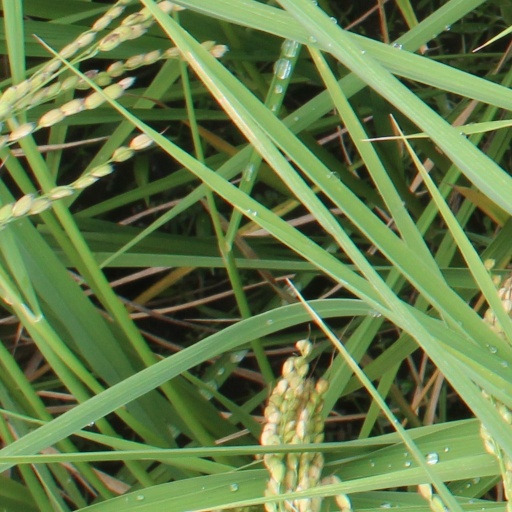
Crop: rice